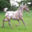
Label: horse